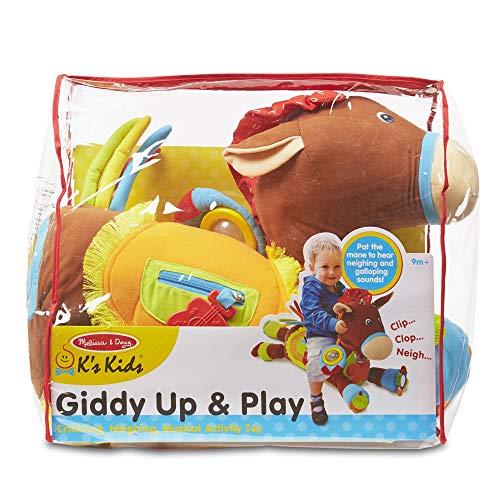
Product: Melissa & Doug Giddy-Up & Play Baby Activity Toy (Multi-Sensory Horse, Great Gift for Girls and Boys - Best for Babies and Toddlers, 9 Month Olds, 1 and 2 Year Olds)
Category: Toys & Games | Baby & Toddler Toys | Activity Play Centers
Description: ENTERTAINING HORSE ACTIVITY TOY: Melissa and Doug Giddy-Up and Play Baby Activity Toy features many textures and sounds, including a rubber horseshoe that clicks and turns, rattling reins, and a crinkling mane and ears.
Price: $57.50
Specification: ProductDimensions:9.5x16x19.5inches|ItemWeight:3pounds|ShippingWeight:3.57pounds(Viewshippingratesandpolicies)|DomesticShipping:ItemcanbeshippedwithinU.S.|InternationalShipping:ThisitemcanbeshippedtoselectcountriesoutsideoftheU.S.LearnMore|ShippingAdvisory:Thisitemmustbeshippedseparatelyfromotheritemsinyourorder.Additionalshippingchargeswillnotapply.|ASIN:B00L6DBUZE|Itemmodelnumber:9222|Manufacturerrecommendedage:9month-3years|Batteries:2AAAbatteriesrequired.